Kabi Nazrul College

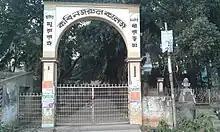
KABI NAZRUL COLLEGE, MURARAI, WEST BENGAL

The college is recognized by the University Grants Commission (UGC).